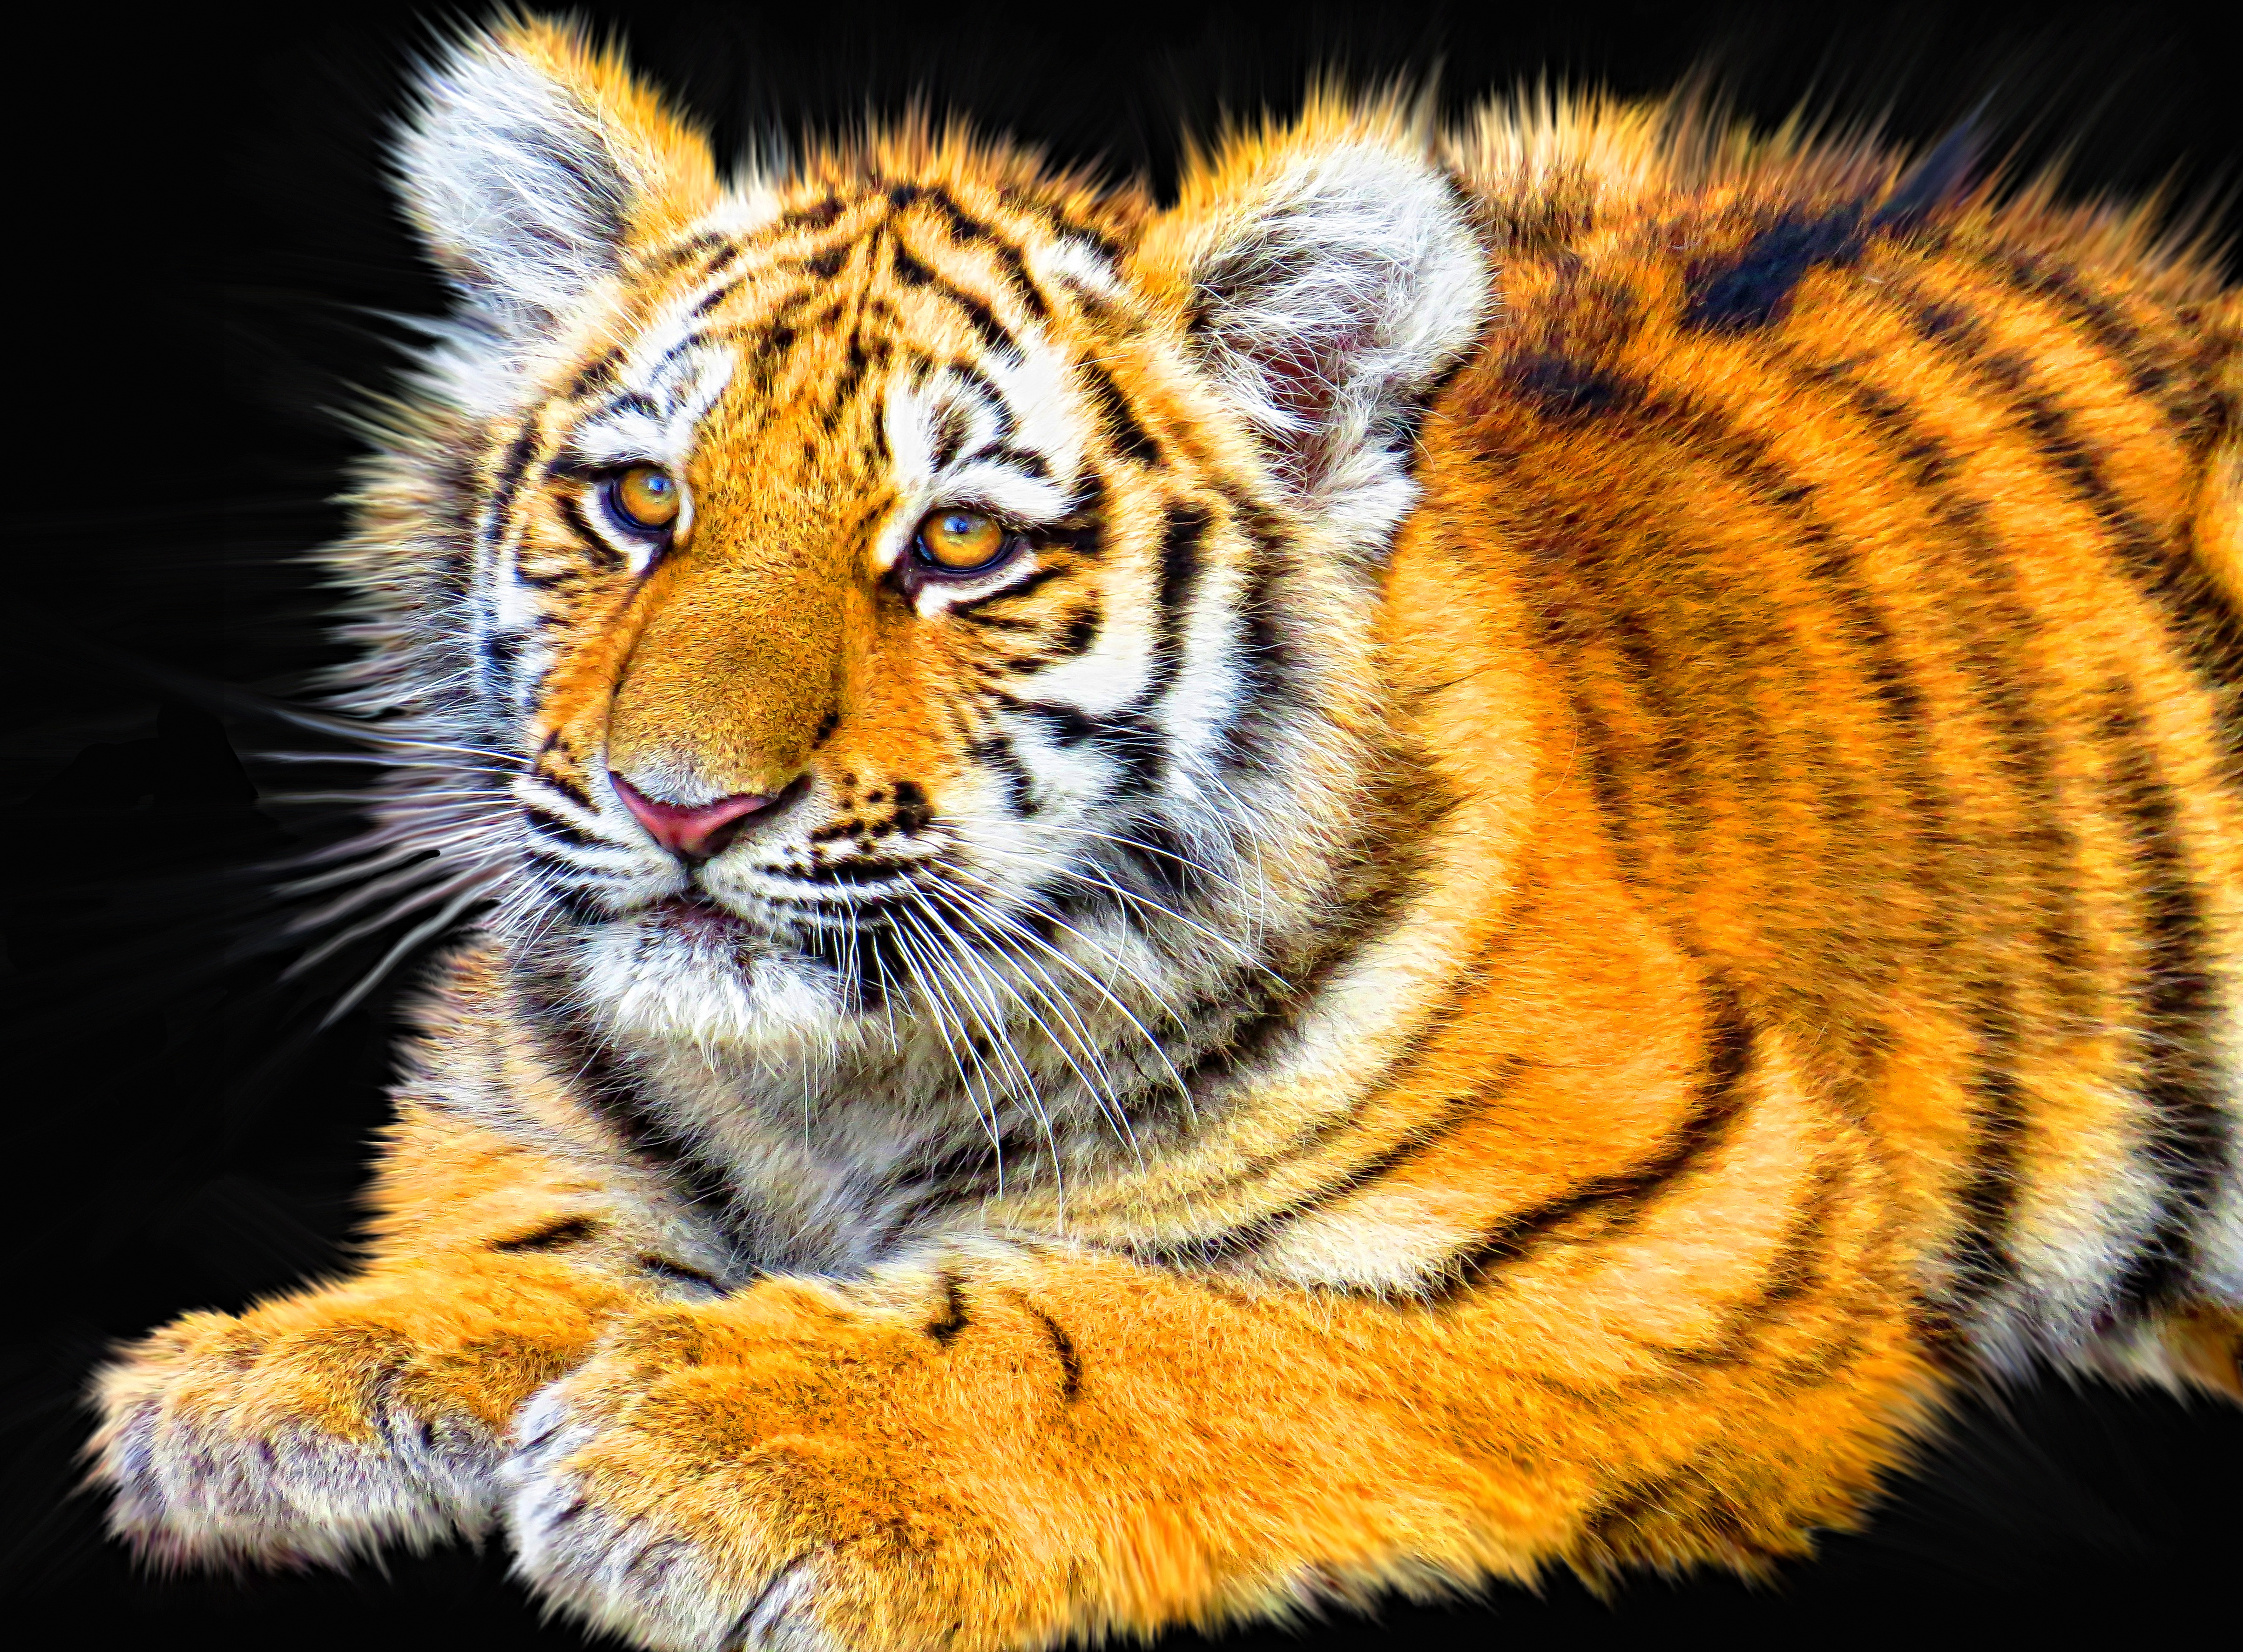
nature, animal, cute, wildlife, wild, zoo, fur, orange, portrait, young, jungle, cat, feline, mammal, asia, predator, black, baby, fauna, aggression, claw, striped, face, whiskers, tiger, stripes, endangered, danger, beast, vertebrate, creature, big, hunt, conservation, large, habitat, panthera, carnivore, tigris, cub, hunter, wildcat, safari, dangerous, powerful, sumatran, bengal, big cats, cat like mammal, sumatrae